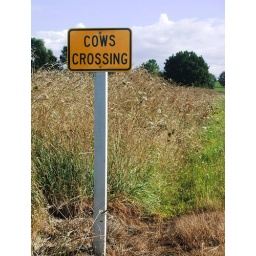
A sign becoming less common in the Waikato as farms install under-road &amp;quot;subways&amp;quot; for cattle to cross public roads.